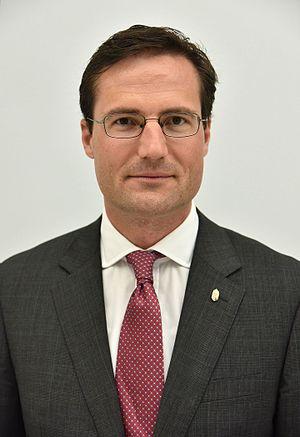
Márton Gyöngyösi, né le 8 juin 1977 à Kecskemét, est une personnalité politique hongroise, vice - président exécutif de Jobbik, député européen depuis 2019. Il a été élu membre du Parlement Européen aux élections européennes de 2019 et comme résultat, il a démissionné de son siège au parlement hongrois.